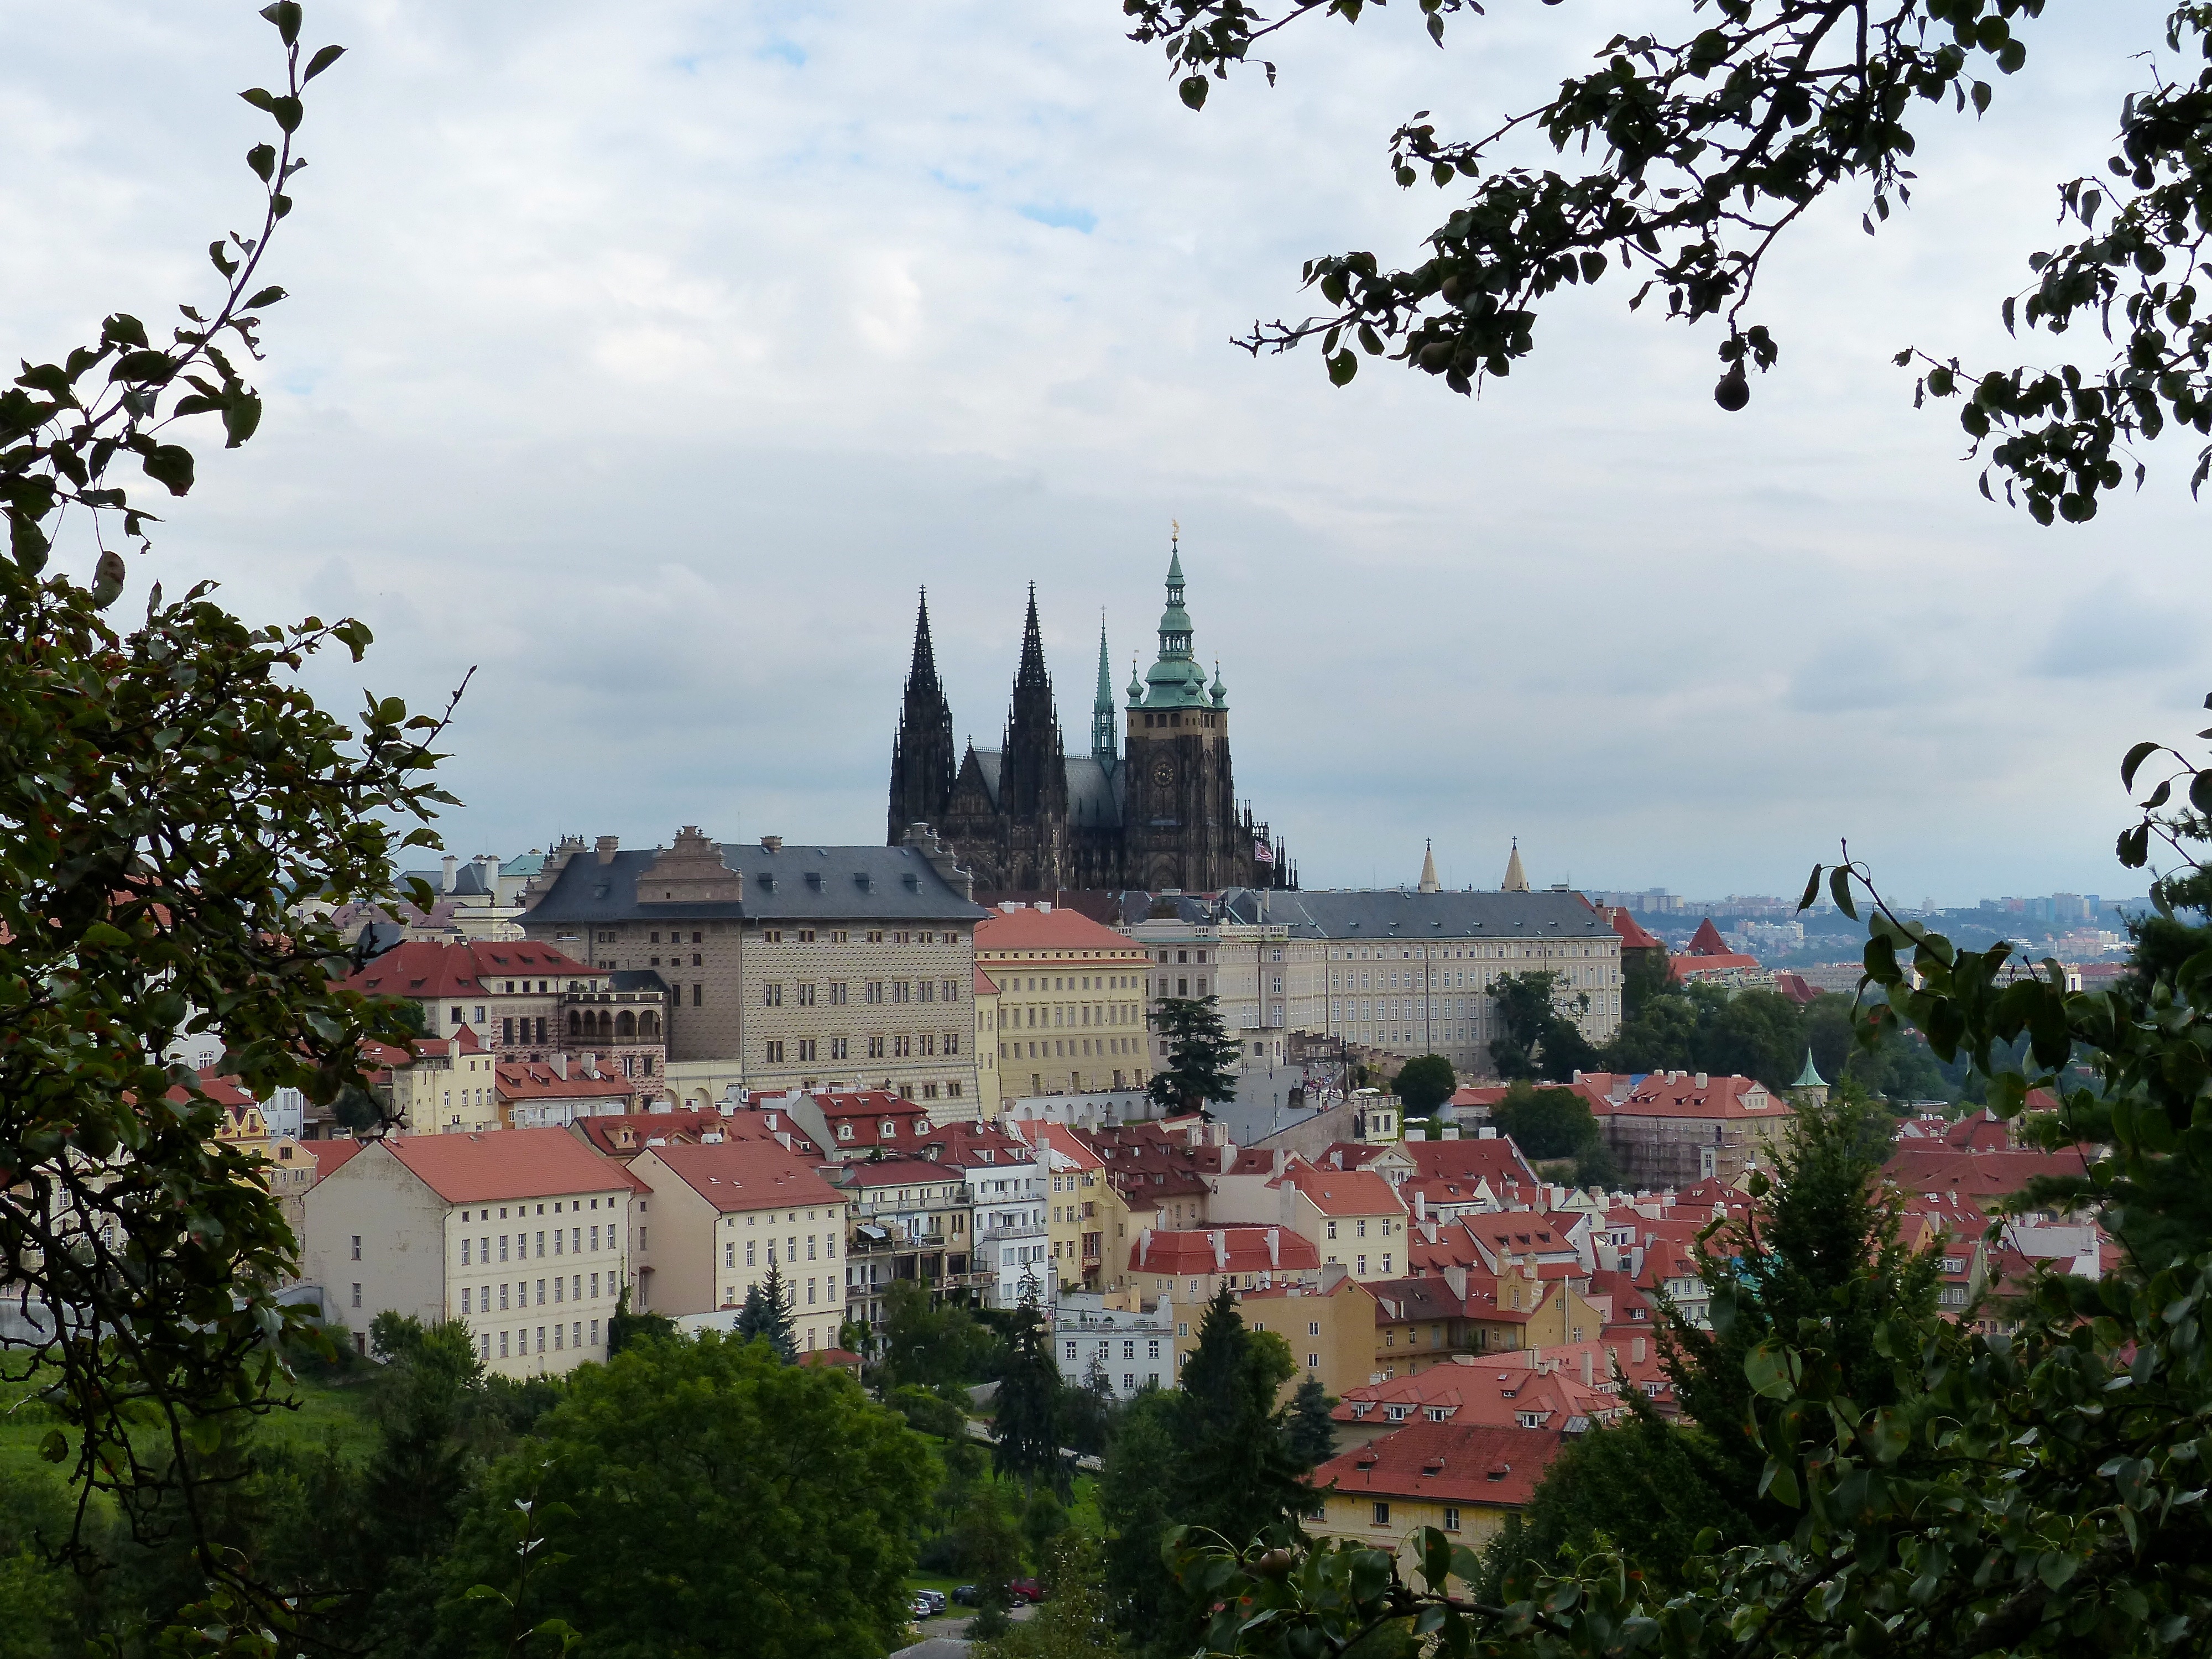
skyline, flower, town, city, cityscape, downtown, travel, europe, park, castle, landmark, prague, tourism, republic, hrad, czech, cesko, praha, petrin, human settlement